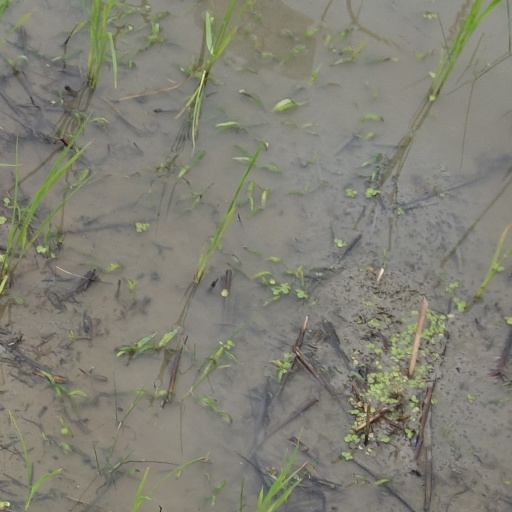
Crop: rice